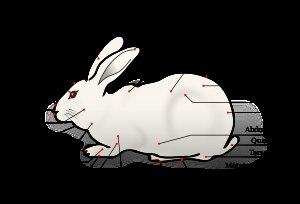
Le mot lapin est un terme très général qui désigne en français certains animaux lagomorphes à longues oreilles, que l'on différencie des lièvres par une silhouette moins élancée et par les petits qui naissent aveugles et nus, cachés dans un nid creusé au sol. Ces animaux ne correspondent donc pas à un niveau précis de classification scientifique.